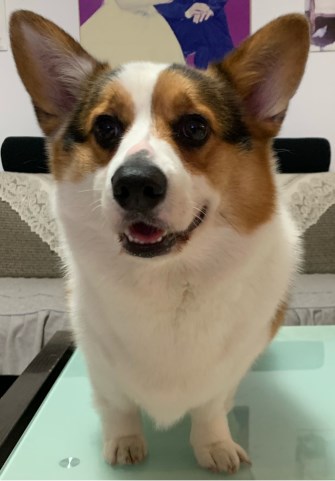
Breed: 2909-n000116-Cardigan